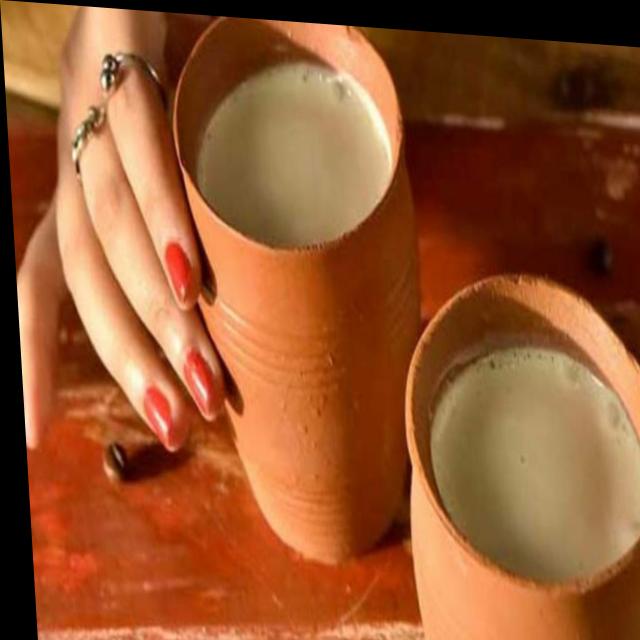
Dish: chai